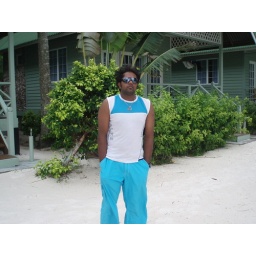
Beautiful sand bay resort in Rawa island, Malaysia. (background is a beach side room)